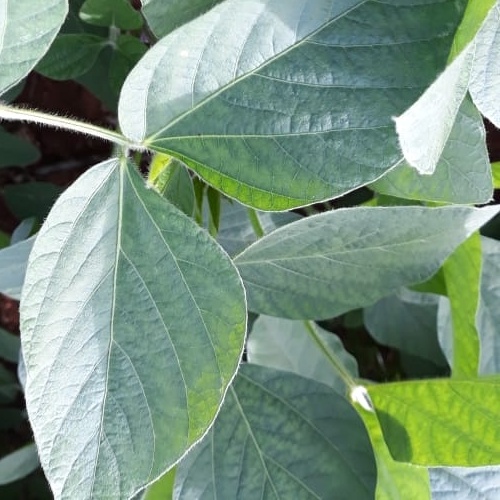
Label: Healthy